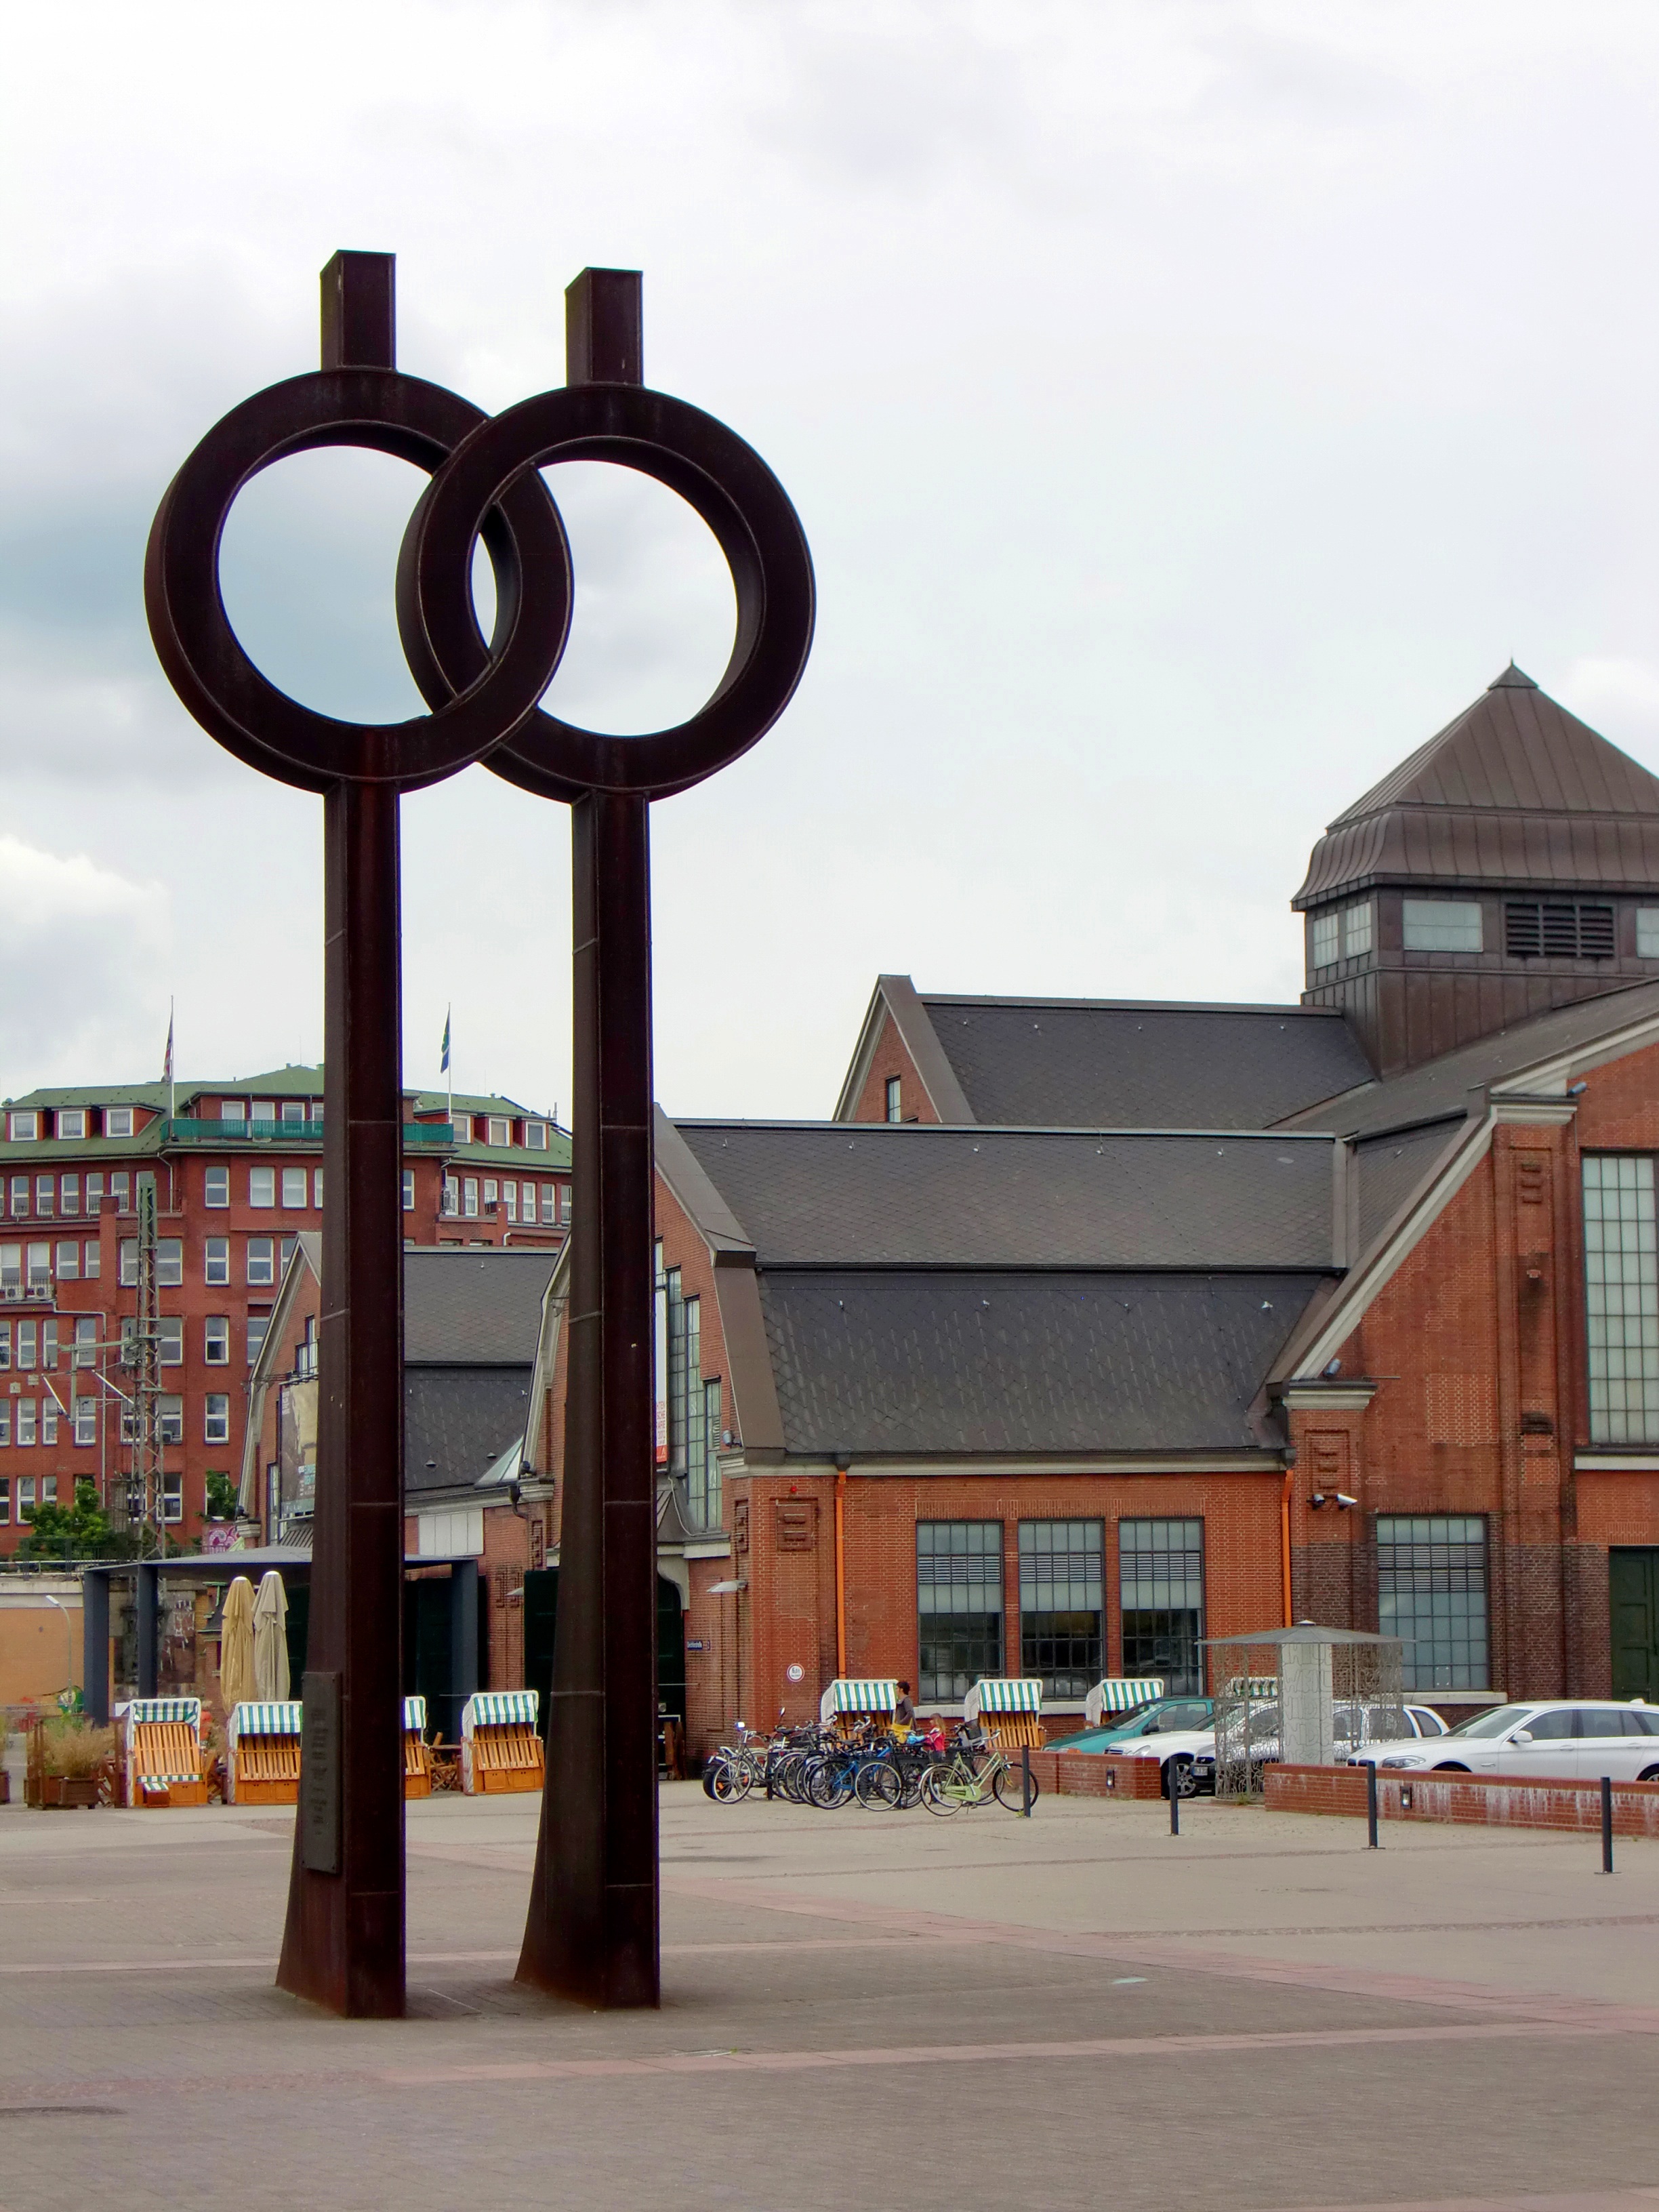
plastic, plaza, artwork, sculpture, art, hamburg, modern art, deichtor halls, house of photography